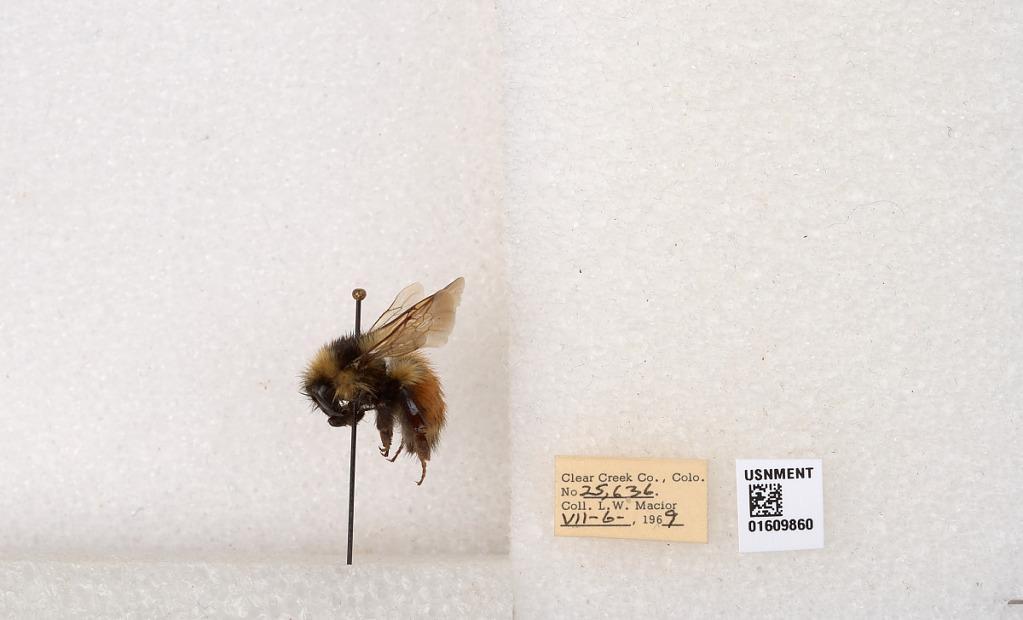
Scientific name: Bombus (Pyrobombus) sylvicola Kirby
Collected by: L. Macior
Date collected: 1969-7-6
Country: United States
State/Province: Colorado
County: Clear Creek
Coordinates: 39.6856, -105.645